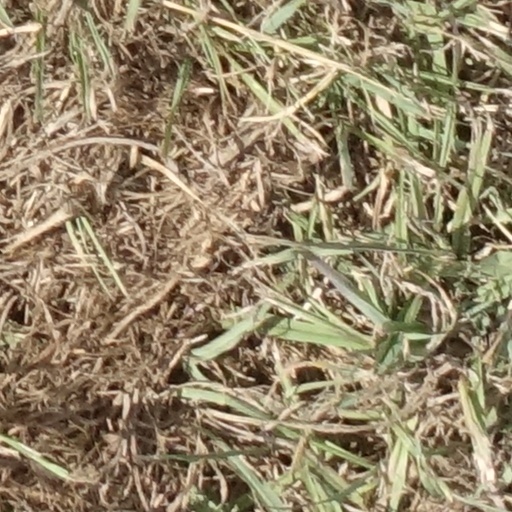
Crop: sorghum